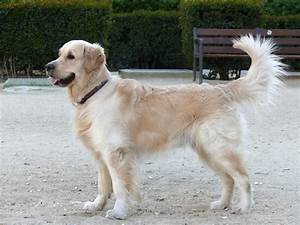
Label: dog